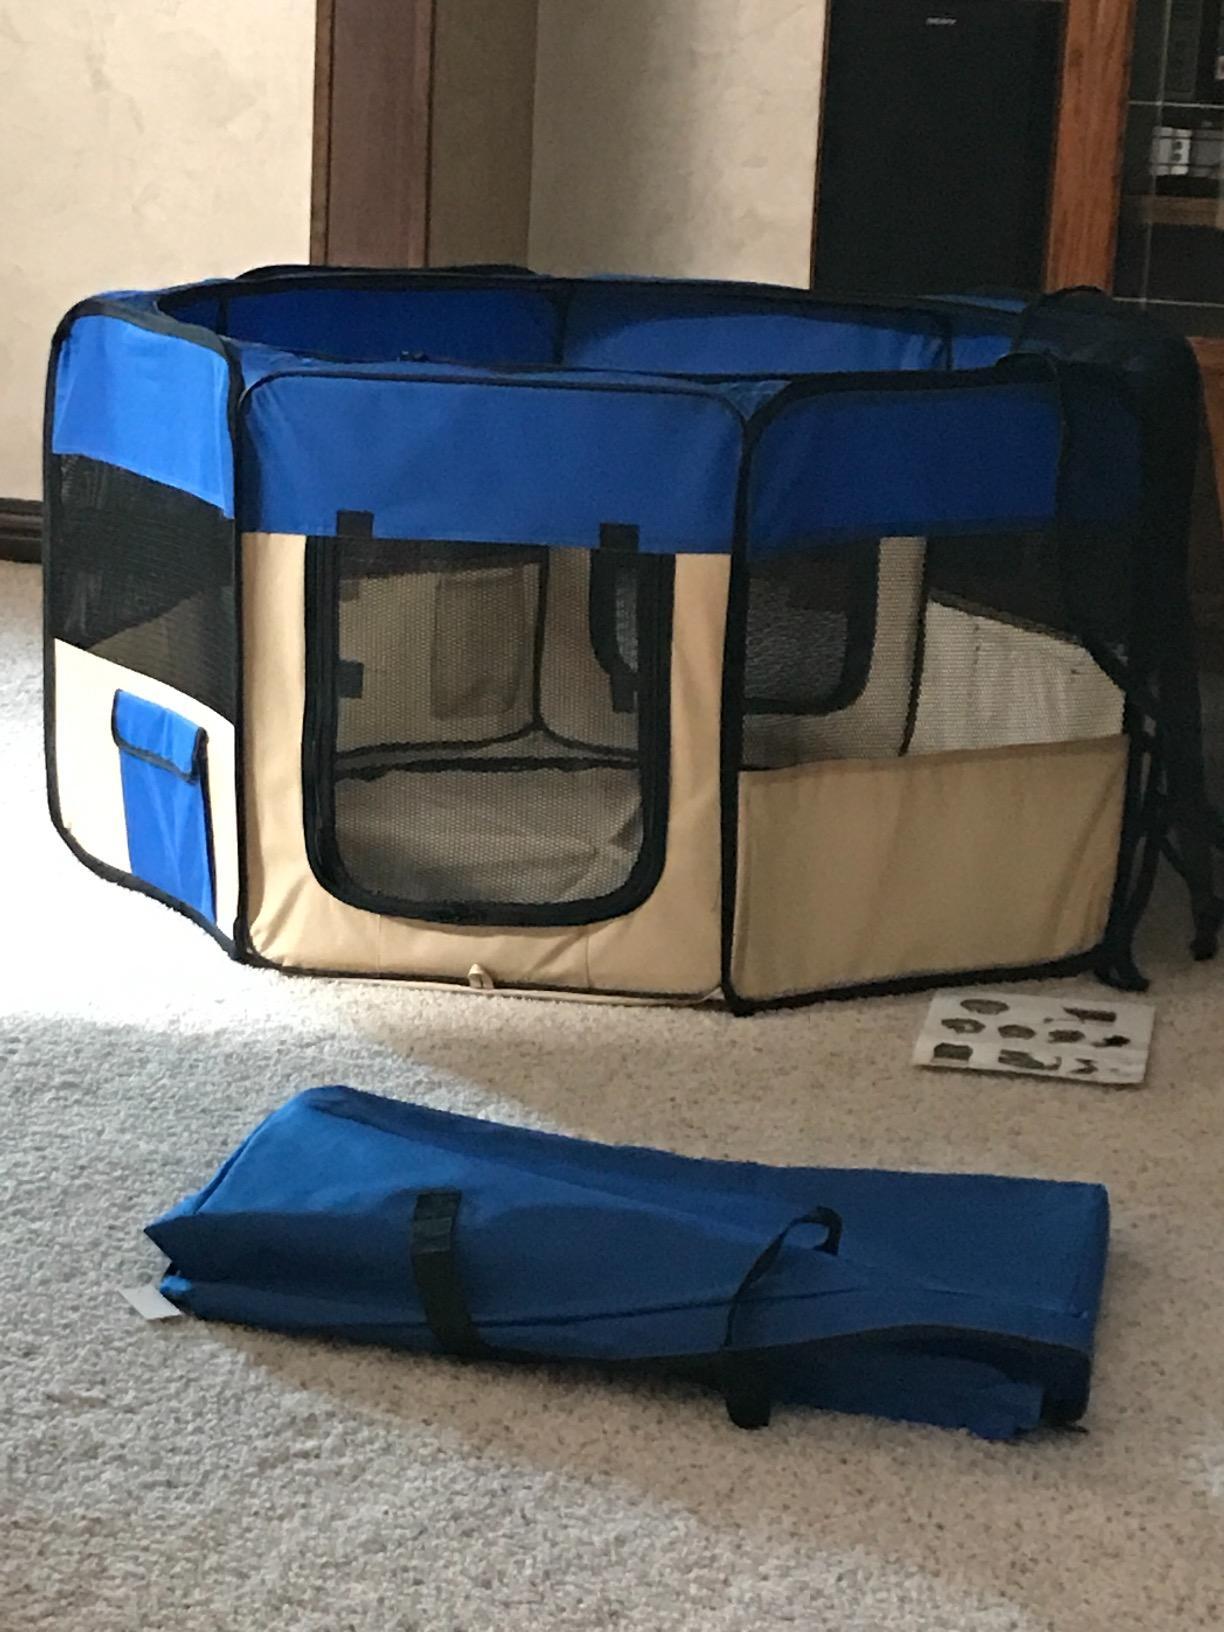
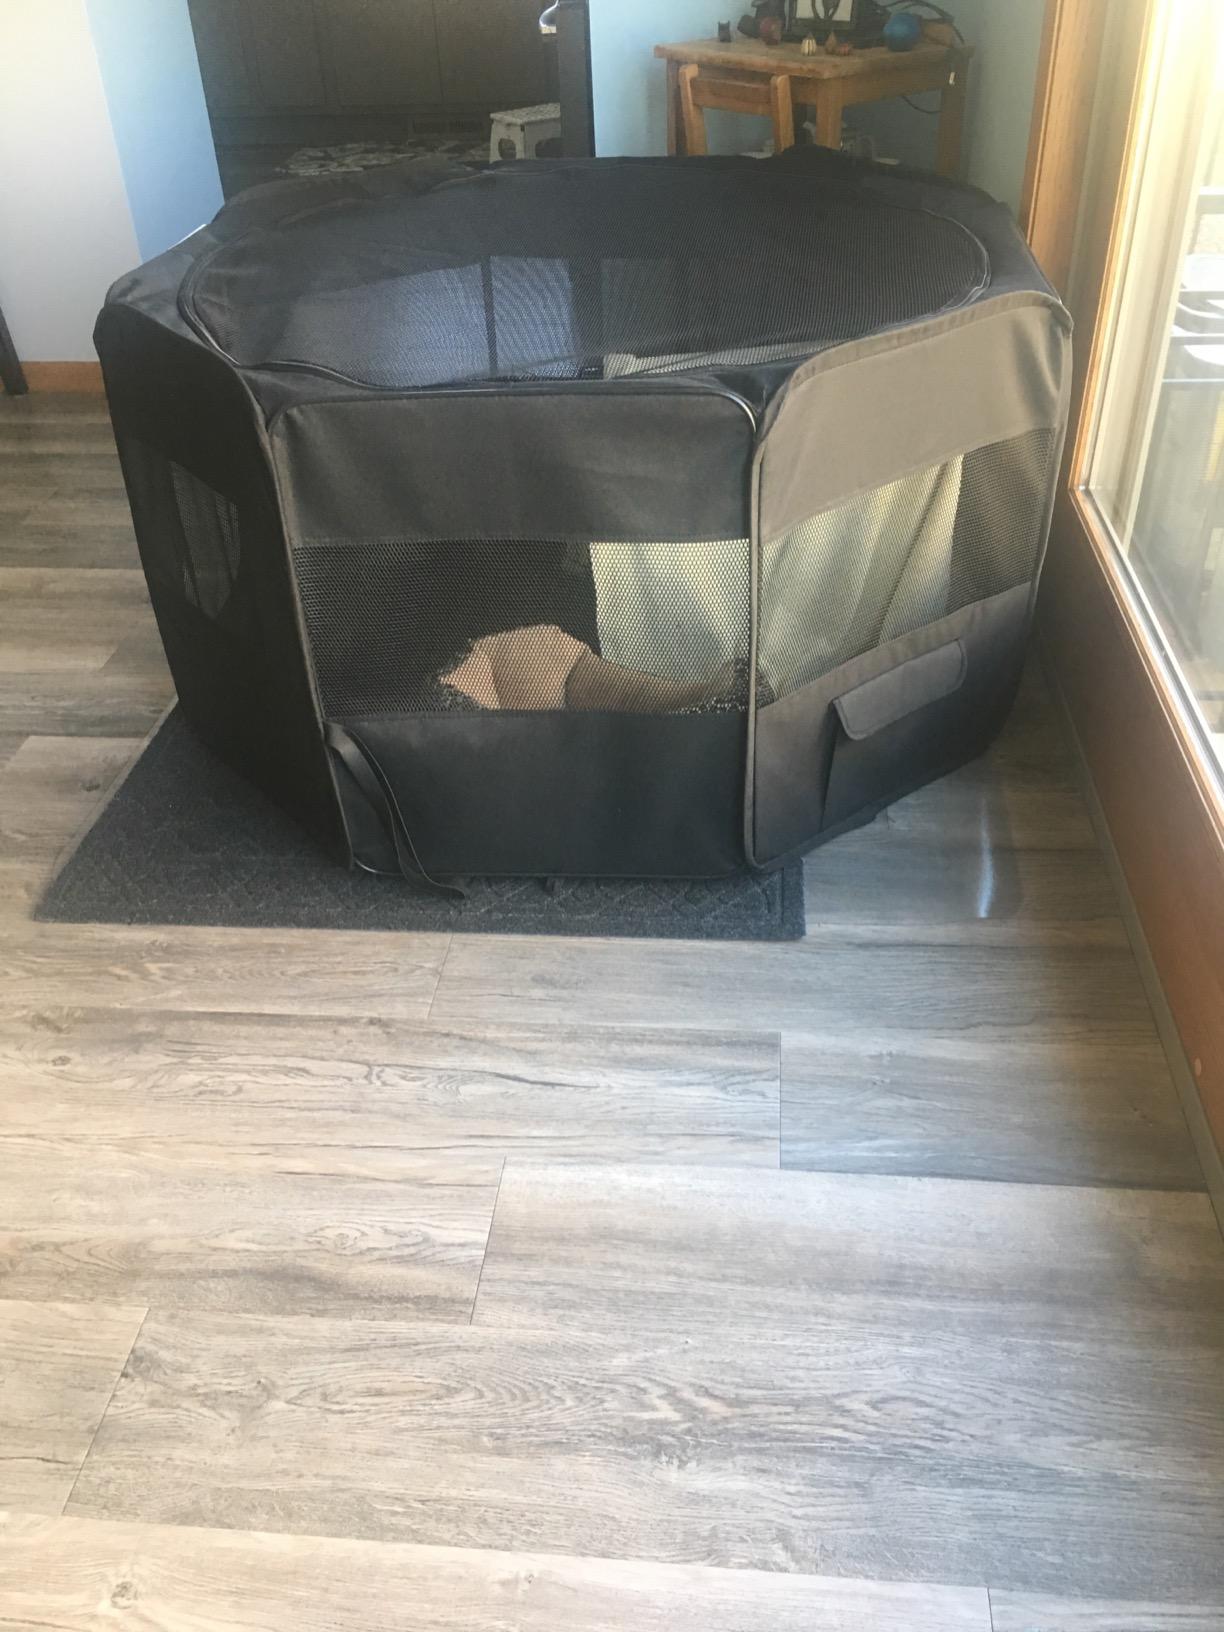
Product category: items_kennel
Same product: no